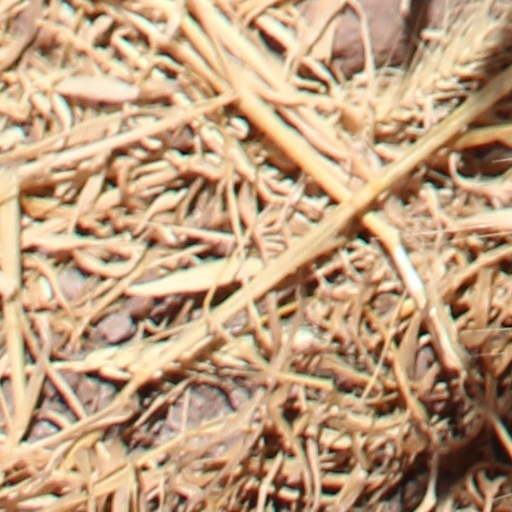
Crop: wheat